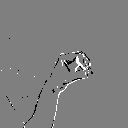
ASL letter: o